Pyrosoma atlanticum

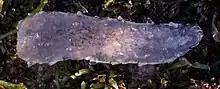
"Pyrosoma atlanticum" washed up on the beach in California

A colony of "P. atlanticum" is cylindrical and can grow up to long and wide. The constituent zooids form a rigid tube, which may be pale pink, yellowish, or bluish. One end of the tube is narrower and is closed, while the other is open and has a strong diaphragm. The outer surface or test is gelatinised and dimpled with backward-pointing, blunt processes. The individual zooids are up to long and have a broad, rounded branchial sac with gill slits. Along the side of the branchial sac runs the endostyle, which produces mucus filters. Water is moved through the gill slits into the centre of the cylinder by cilia pulsating rhythmically. Plankton and other food particles are caught in mucus filters in the processes as the colony is propelled through the water. "P. atlanticum" is bioluminescent and can generate a brilliant blue-green light when stimulated.